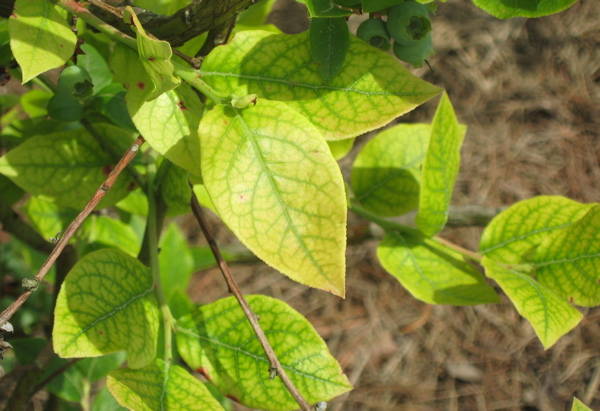
Labels: Blueberry leaf